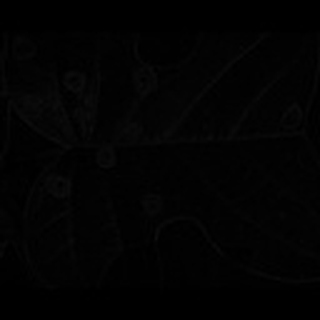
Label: cotton_target_spot